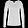
Label: Pullover